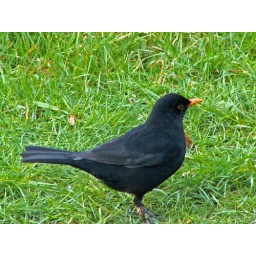
a black bird in my garden